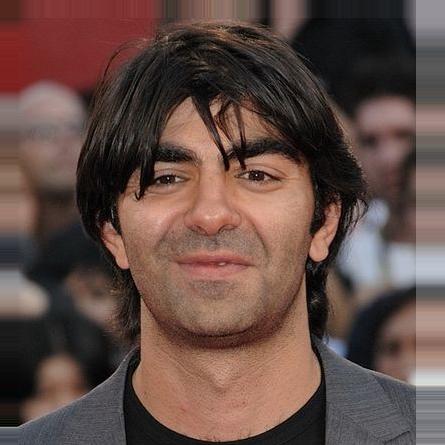
Age: 35